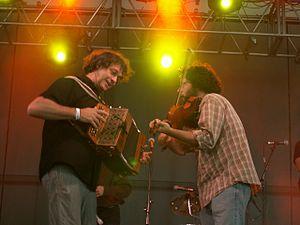
Groupe La Bottine souriante
La musique traditionnelle, parfois abrégé en « musique trad », désigne l'ensemble des musiques associées à une culture régionale ou à une zone géographique. Musiques orales et populaires, elles se transmettent à l'oreille, bien que certains groupes et musiciens actuels préfèrent les transcrire sur partition afin de les interpréter ou de les répertorier.
La Bottine souriante est un groupe québécois jouant de la musique folk. Un des plus anciens groupes de musique traditionnelle québécoise encore en activité, le groupe a acquis au fil des années une notoriété qui dépasse largement les frontières du Québec.
Vous trouverez ci-dessous une liste des musiciens et ensembles de musique traditionnelle québécoise, classés par ordre alphabétique.